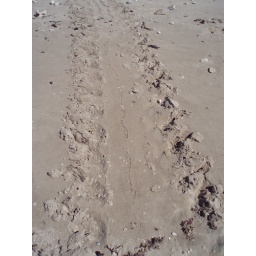
The distinctive marks made by a sear turtle climbing up the beach to lay eggs.